Kaiserstuhl (Baden-Württemberg)

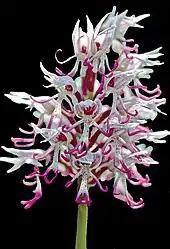
Orchis simia

The Kaiserstuhl is one of the warmest regions in Germany. Its location in the southwestern corner of Germany and the protection of the mountains give it a warm microclimate, which is influenced mostly by air from the western Mediterranean Sea blowing through the Burgundian Gate. Atlantic air masses can raise the temperatures especially in winter as well, while the surrounding mountains are able to hold most of the precipitation away from Kaiserstuhl. This is why the Region features nearly 2,100 sunshine hours and only around 500 milliliters of precipitation a year, while the nearby Black Forest has levels up to 2,000 milliliters a year.